Birte Høeg Brask

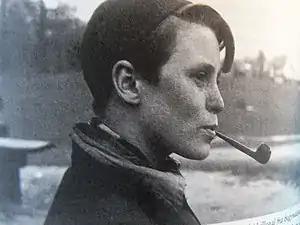
Birte Høeg Brask

Birte Høeg Brask nicknamed Trille (1918–1997) was a Danish resistance fighter and physician. During the German occupation of Denmark in World War II, she became a member of the Danish resistance. As a communist, after Germany attacked the Soviet Union in 1941, together with her husband Kjartan Munck, she contributed to the first clandestine publications in Denmark. She went on to collaborate with the writer and resistance fighter Børge Houmann, working as a courier, organizing illegal meetings and contributing to the resistance papers "Land og Folk" and "Ugens Nyt". Continuing her studies after the war, she became a specialist at the children's psychiatric hospital in Aarhus. From 1970 until her retirement in 1988, she held the position of chief consultant. Høeg Brask is remembered in particular for her ground-breaking contributions to autism.